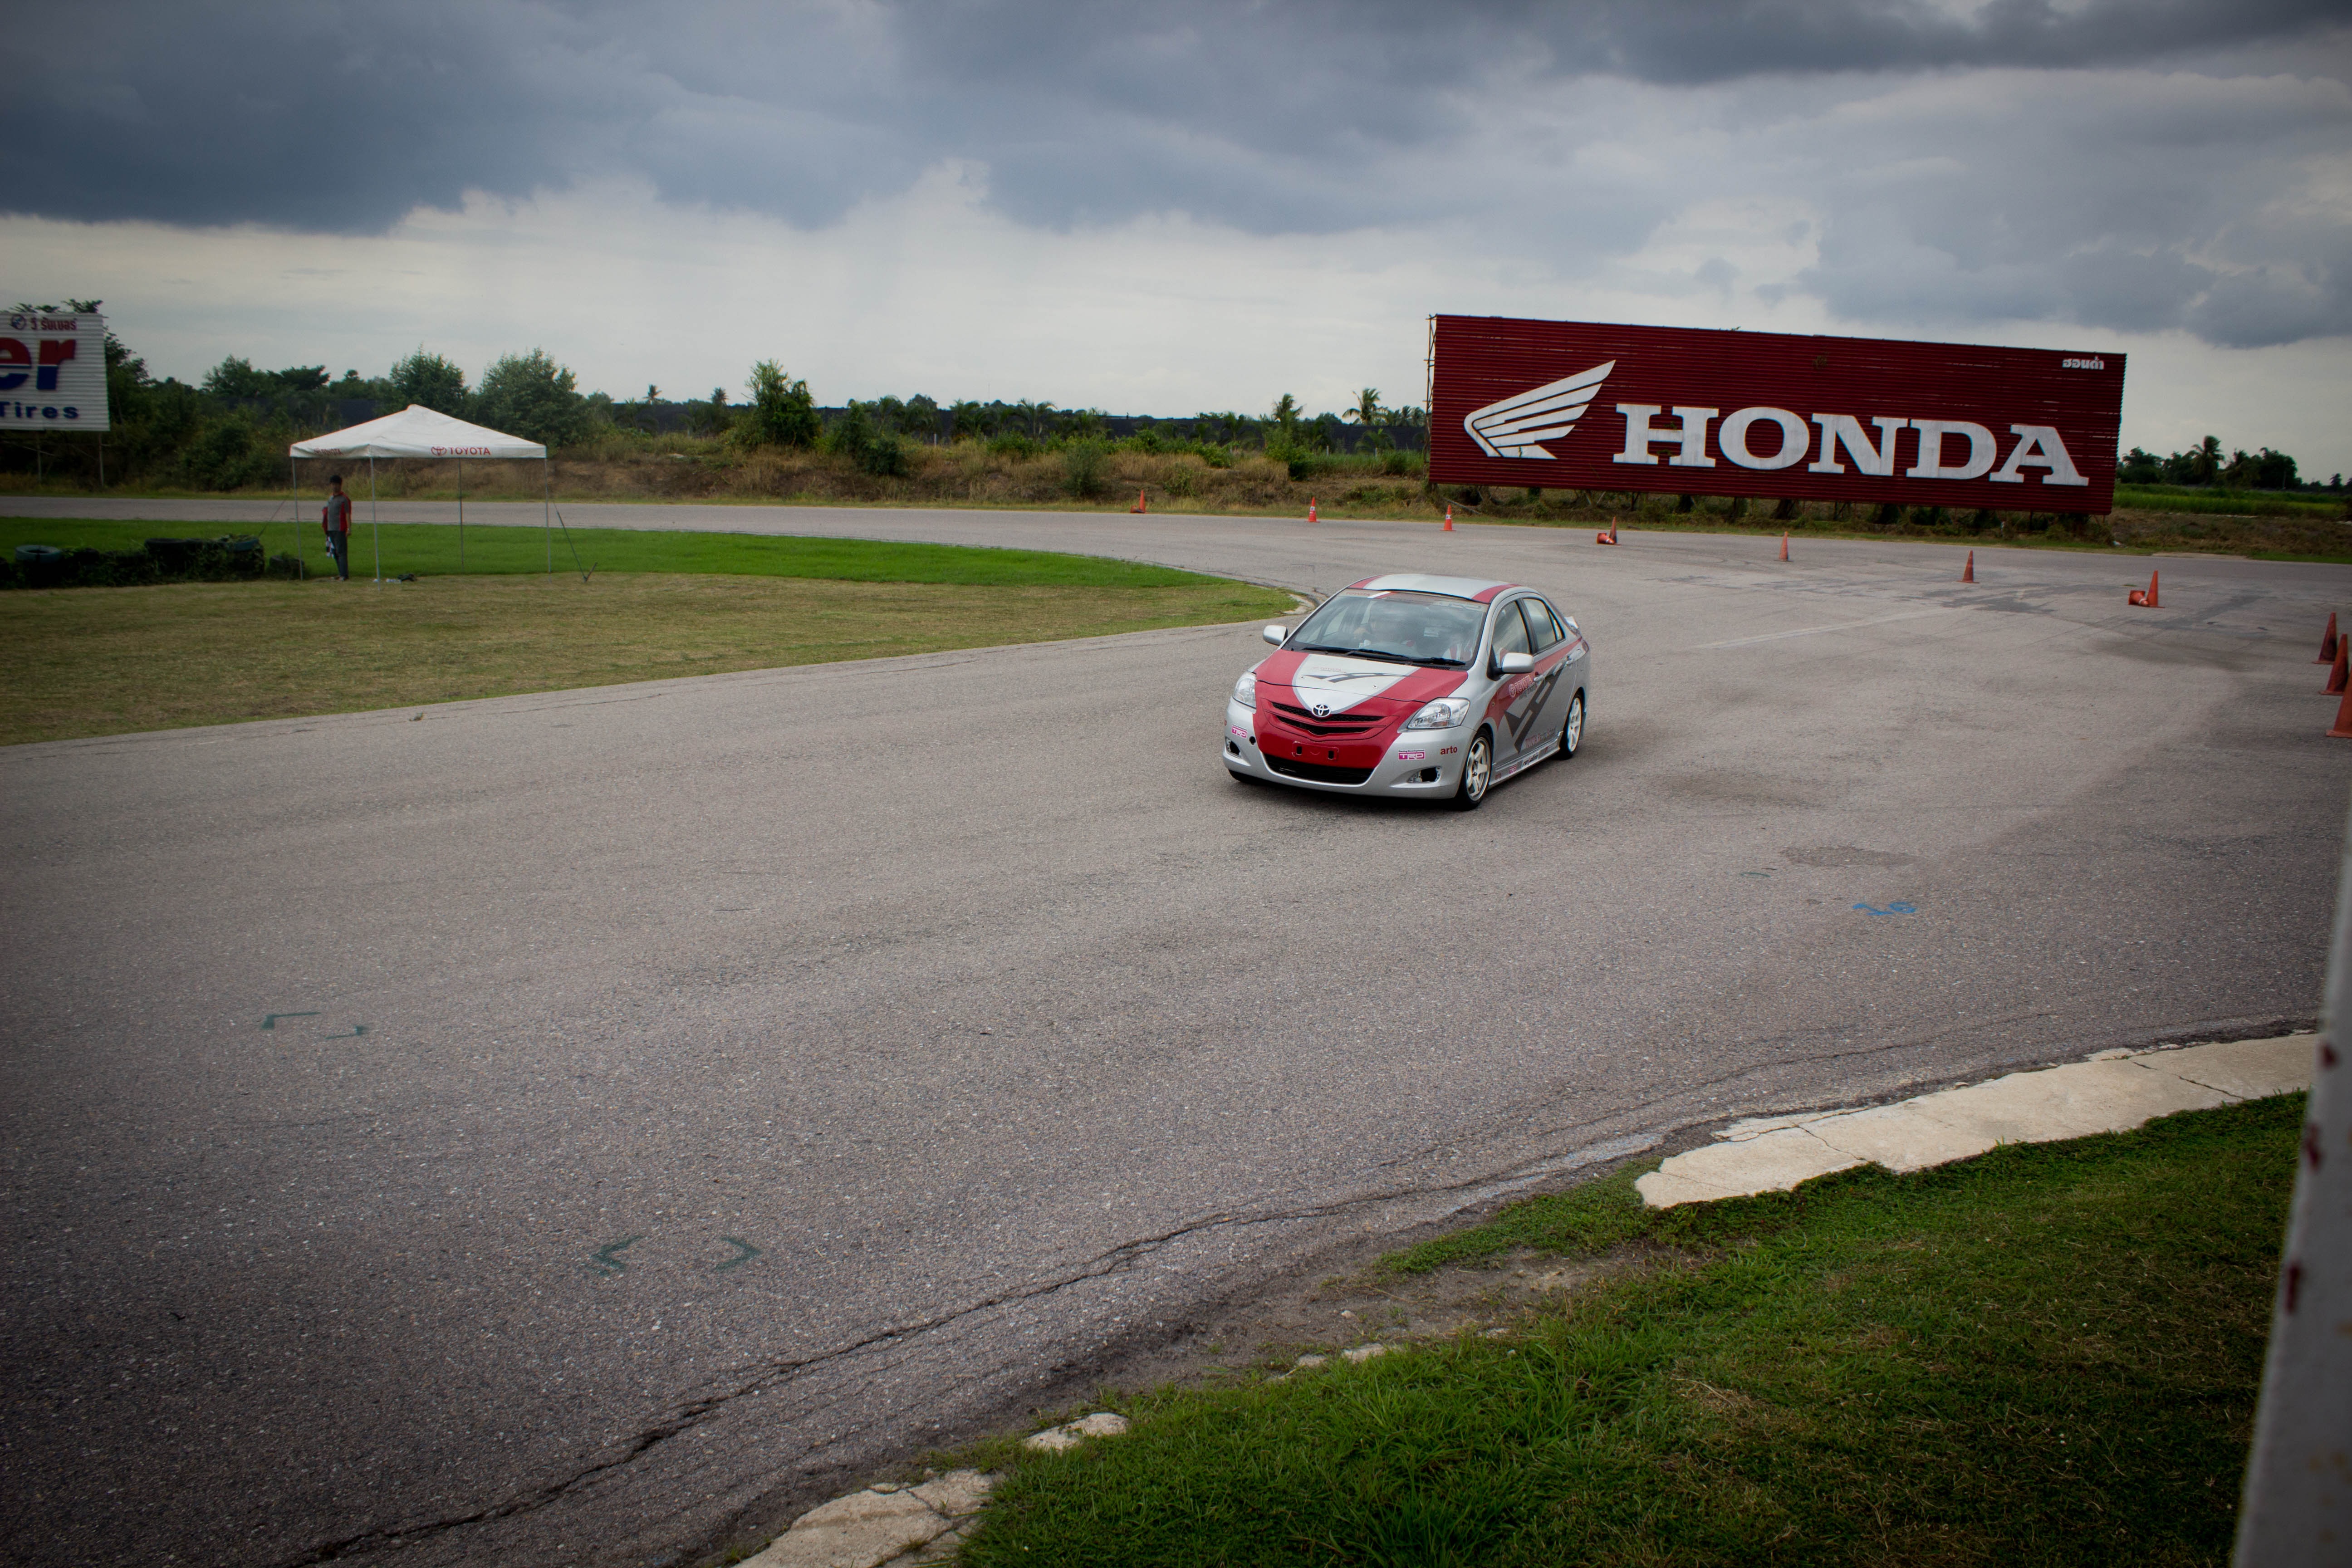
man, structure, track, road, sport, car, automobile, driving, motion, transportation, transport, vehicle, drive, action, speed, movement, lifestyle, sports car, race, supercar, sports, racing, race track, fast, active, motorsport, auto racing, automobile make, sport venue